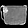
Label: Bag